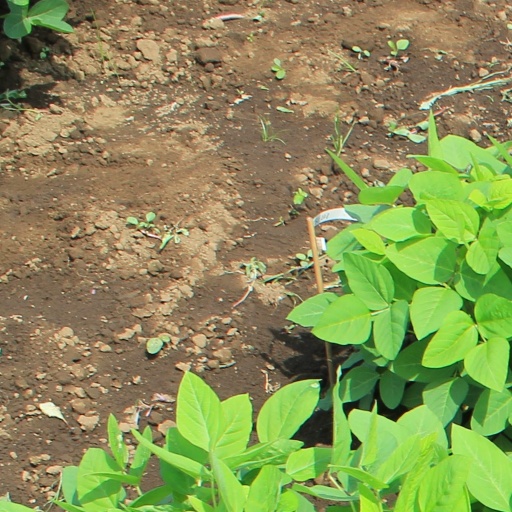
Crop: soybean